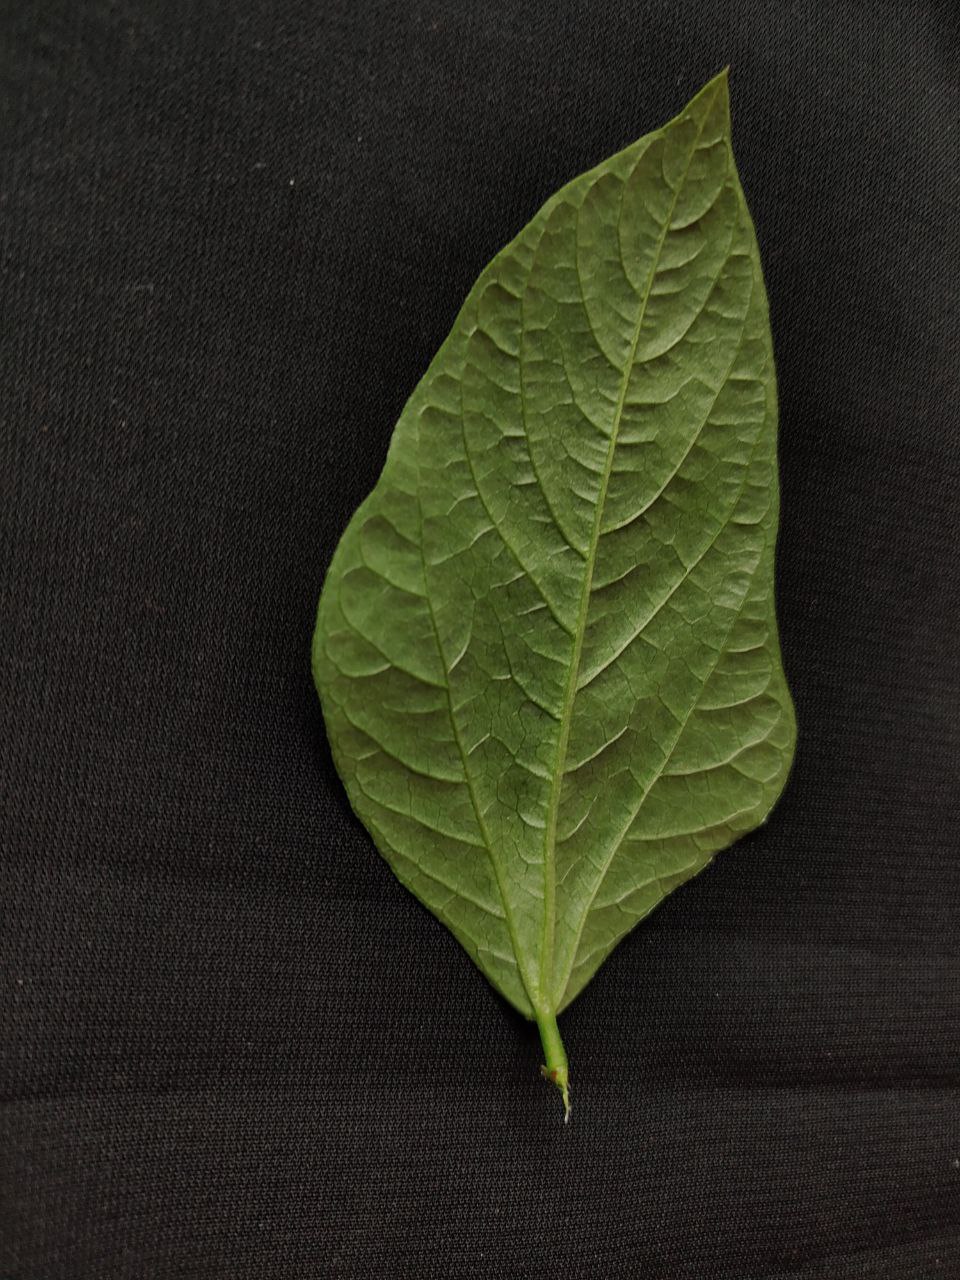
Crop: cowpea
Leaf condition: Fresh Leaf